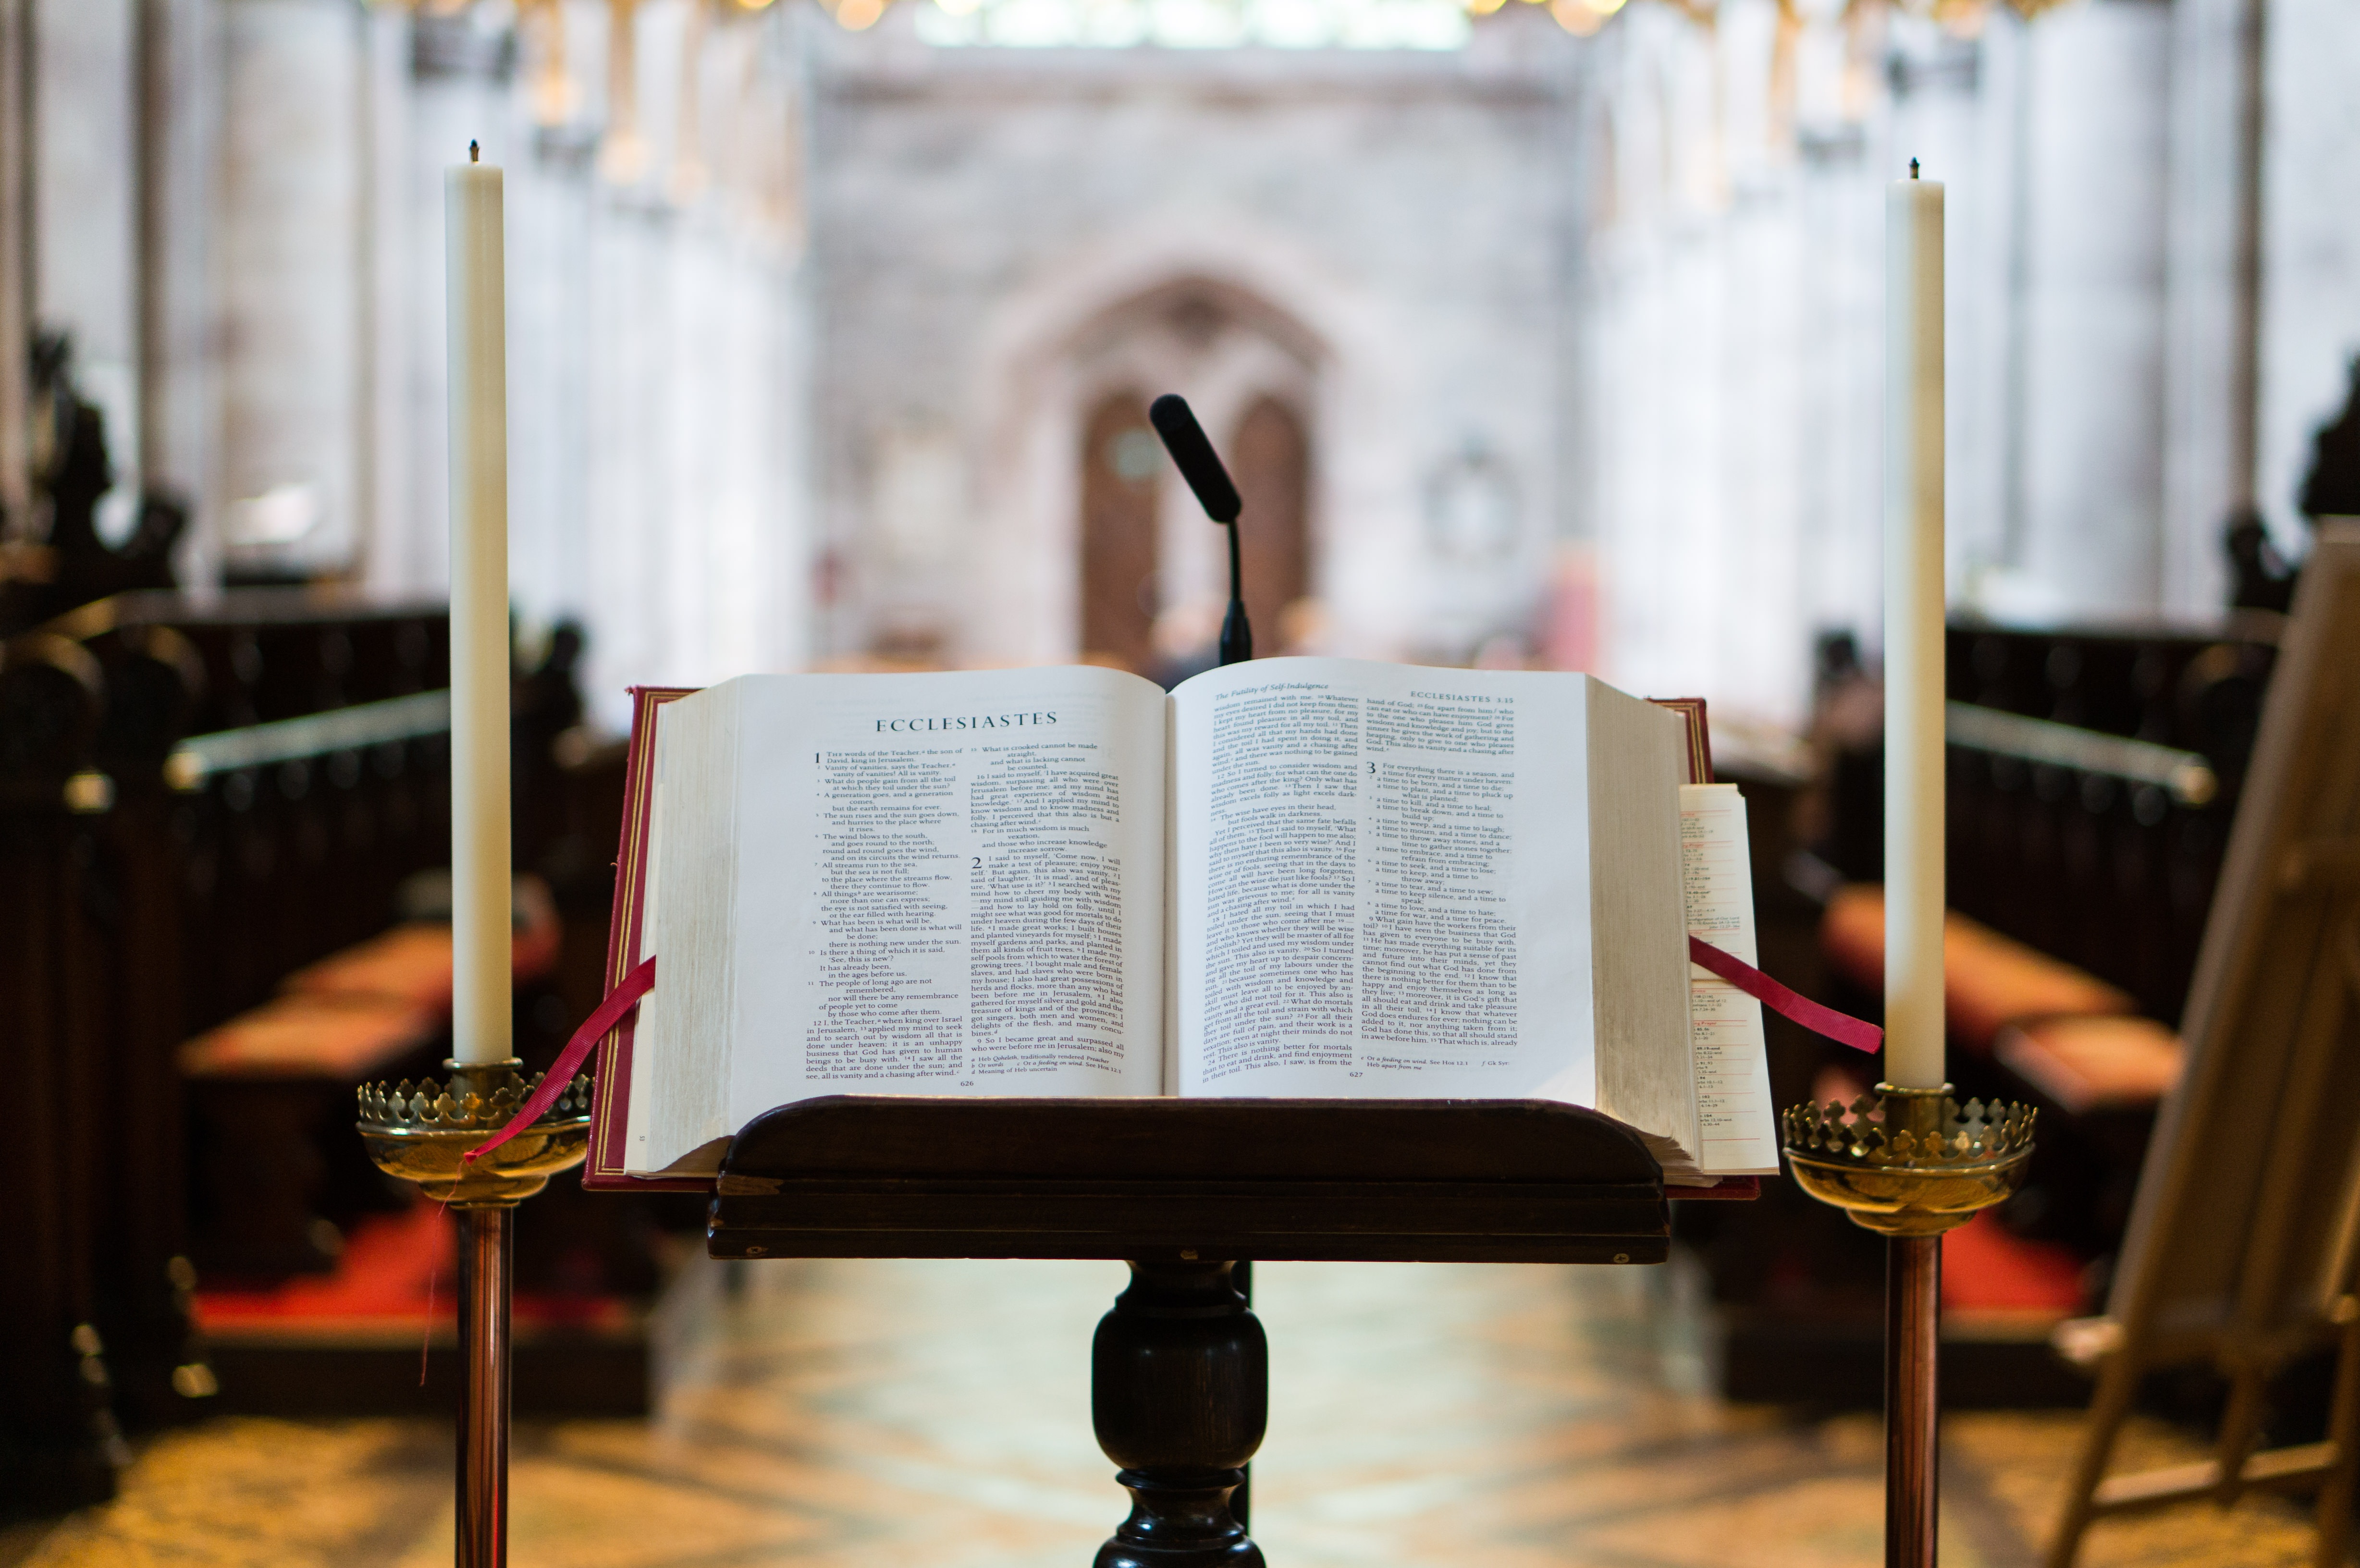
table, book, blur, religion, church, furniture, bible, religious, ceremony, candles, prayer, holy, sacred, spirituality, candlesticks